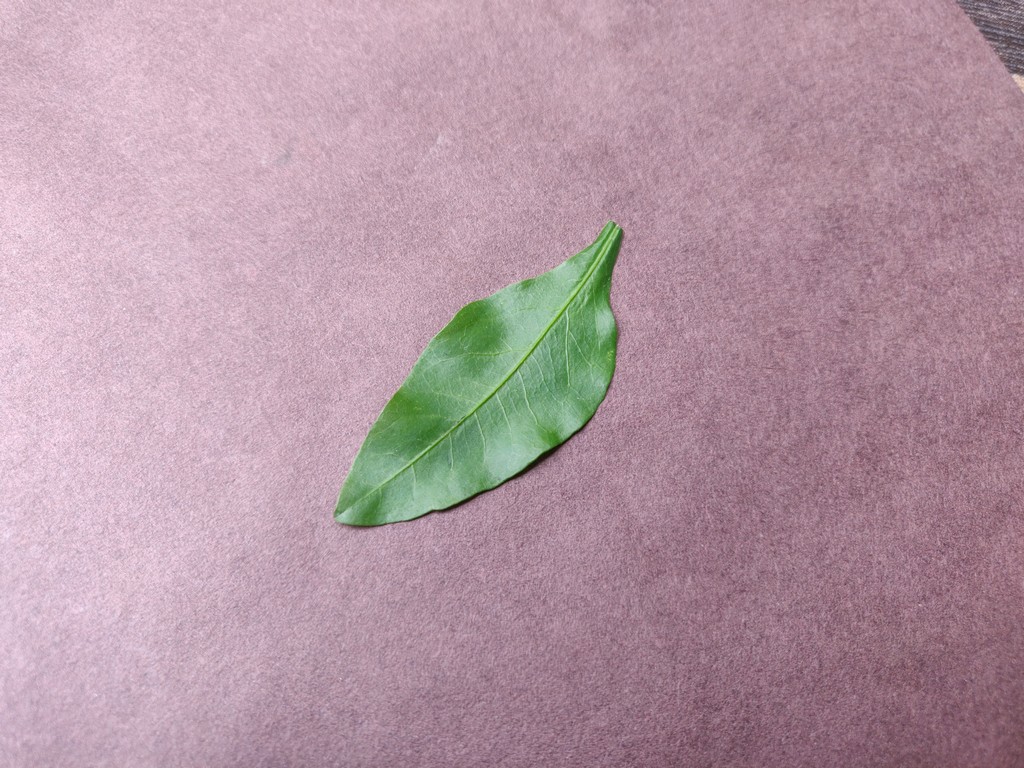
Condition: Healthy
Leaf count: single
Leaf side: front